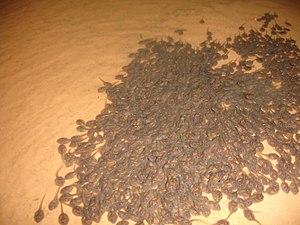
Rhinella schneideri ou Crapaud cururu est une espèce d'amphibiens de la famille des Bufonidae. Cette espèce fut longtemps classé parmi le genre Bufo sous le nom de Bufo schneideri.